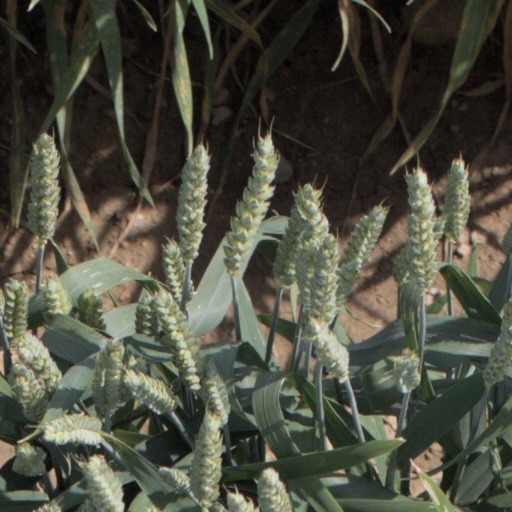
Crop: wheat